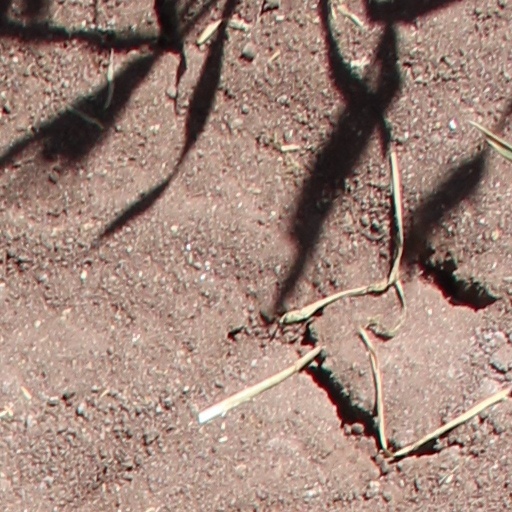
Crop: wheat